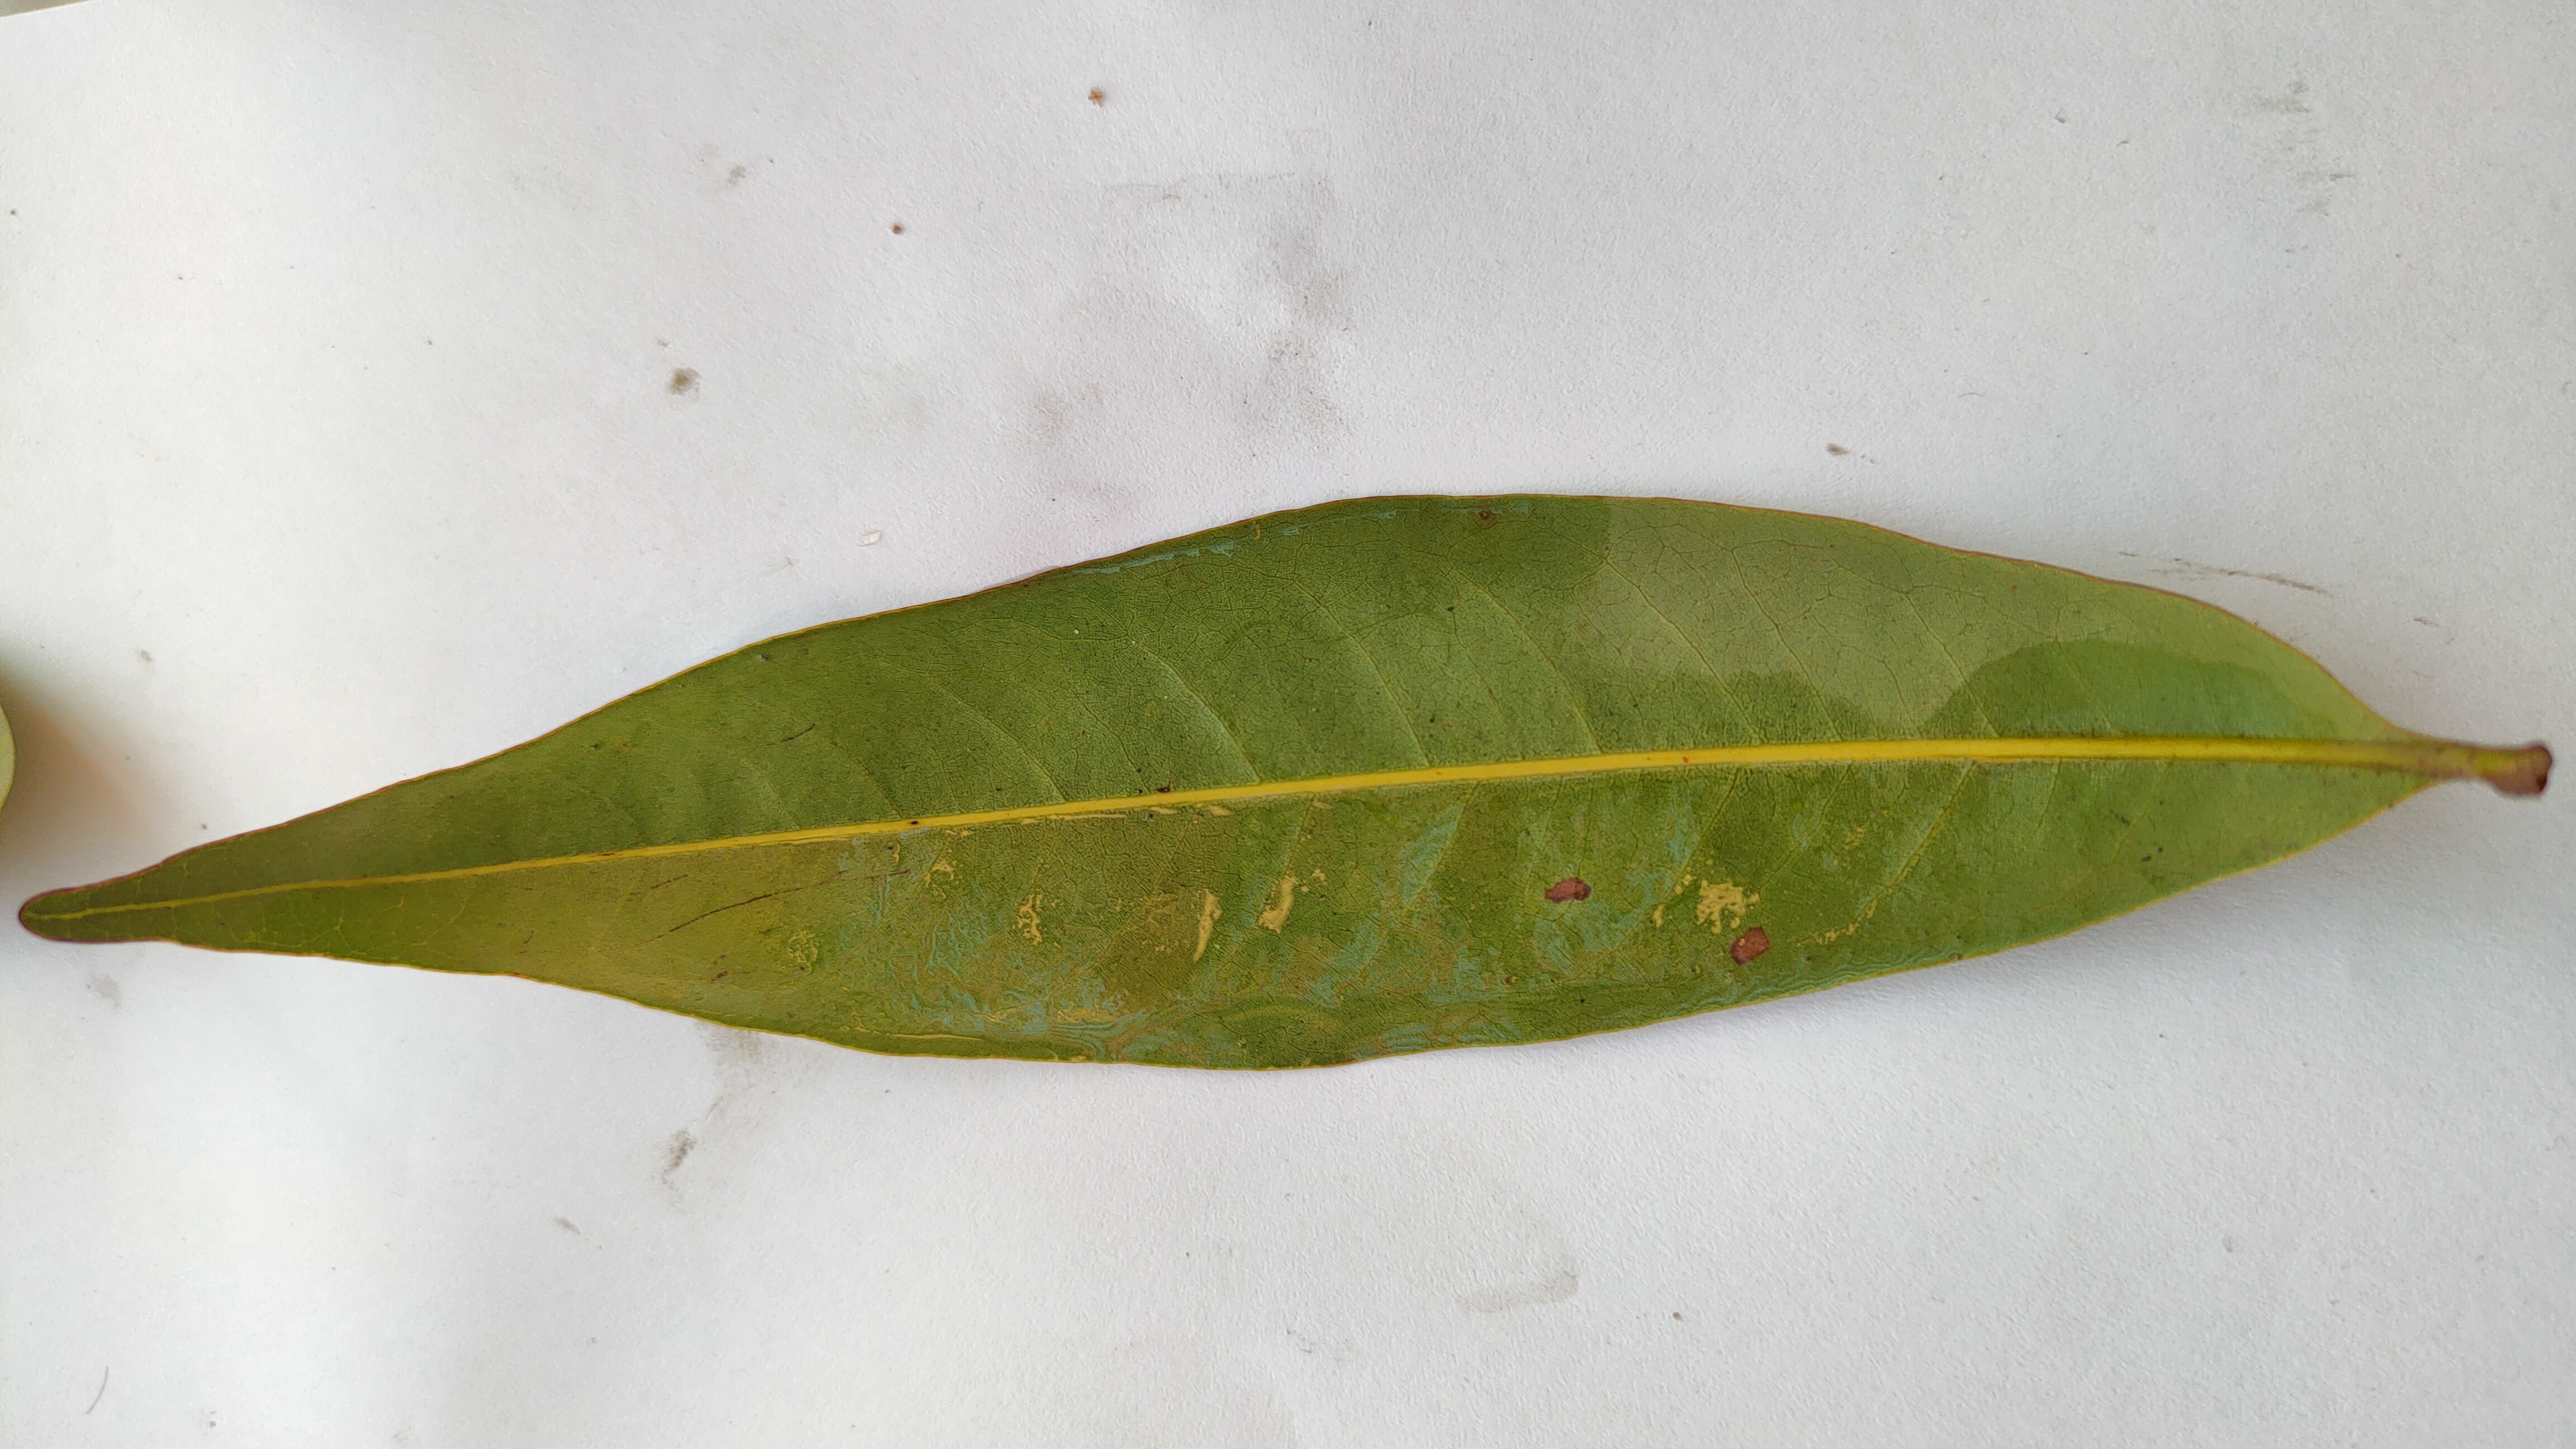
Leaf variety: Lychee